Metrobus (Washington, D.C.)

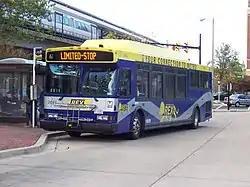
Richmond Highway Express bus at King Street station, 2006

The first bus services in the Washington, D.C. were introduced in the early 20th century, when in 1909, the Metropolitan Coach Company began operation with gasoline-powered coaches. The company ceased operations in 1915. The next bus company in the nation's capital, the Washington Rapid Transit Company, was incorporated in 1921. By 1932, the Washington Rapid Transit Company was carrying 4.5% of transit customers in the District. In the early and mid-20th century, the public transit operators in the District consolidated themselves into the privately owned Capital Transit Company, owned by the North American Company, a utilities conglomerate. Antitrust laws required the North American Company to divest its transit operations, and in 1949, financier Louis Wolfson and his associates bought a controlling stake in Capital Transit.Wolfson took advantage of Capital Transit's strong financial reserves, a business strategy that eventually led to his reputation as "the original corporate raider." Wolfson paid himself substantial dividends from the reserves, a practice that was legal but unsustainable and unpopular. Capital Transit's staff began a weeks-long strike over pay and working conditions on July 1, 1955, and Congress eventually resolved the dispute by revoking Wolfson's franchise to operate the system. Congress imposed conditions on Capital Transit's successor D.C. Transit, managed by airline entrepreneur O. Roy Chalk, which required all streetcar lines to be converted to buses by 1963.